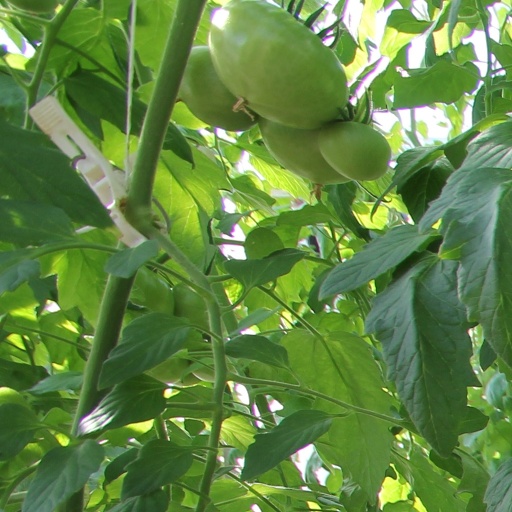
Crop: tomato